Purple People Eaters

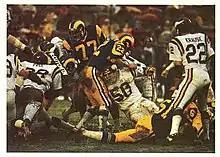
The Vikings' Purple People Eaters defensive line stopping a Rams rushing play in the 1977 NFC Divisional Playoff game.

With the Vikings intimidating line leading their defense and their future Hall of Fame quarterback Fran Tarkenton leading the offense, the Vikings went on to participate in Super Bowls VIII, IX, and XI, though the Vikings lost each one. In 1973, Eller became an All Pro for the fifth time in six years. Page meanwhile was named NEA Defensive Player of the Year as the Vikings ranked second in the league in points allowed.